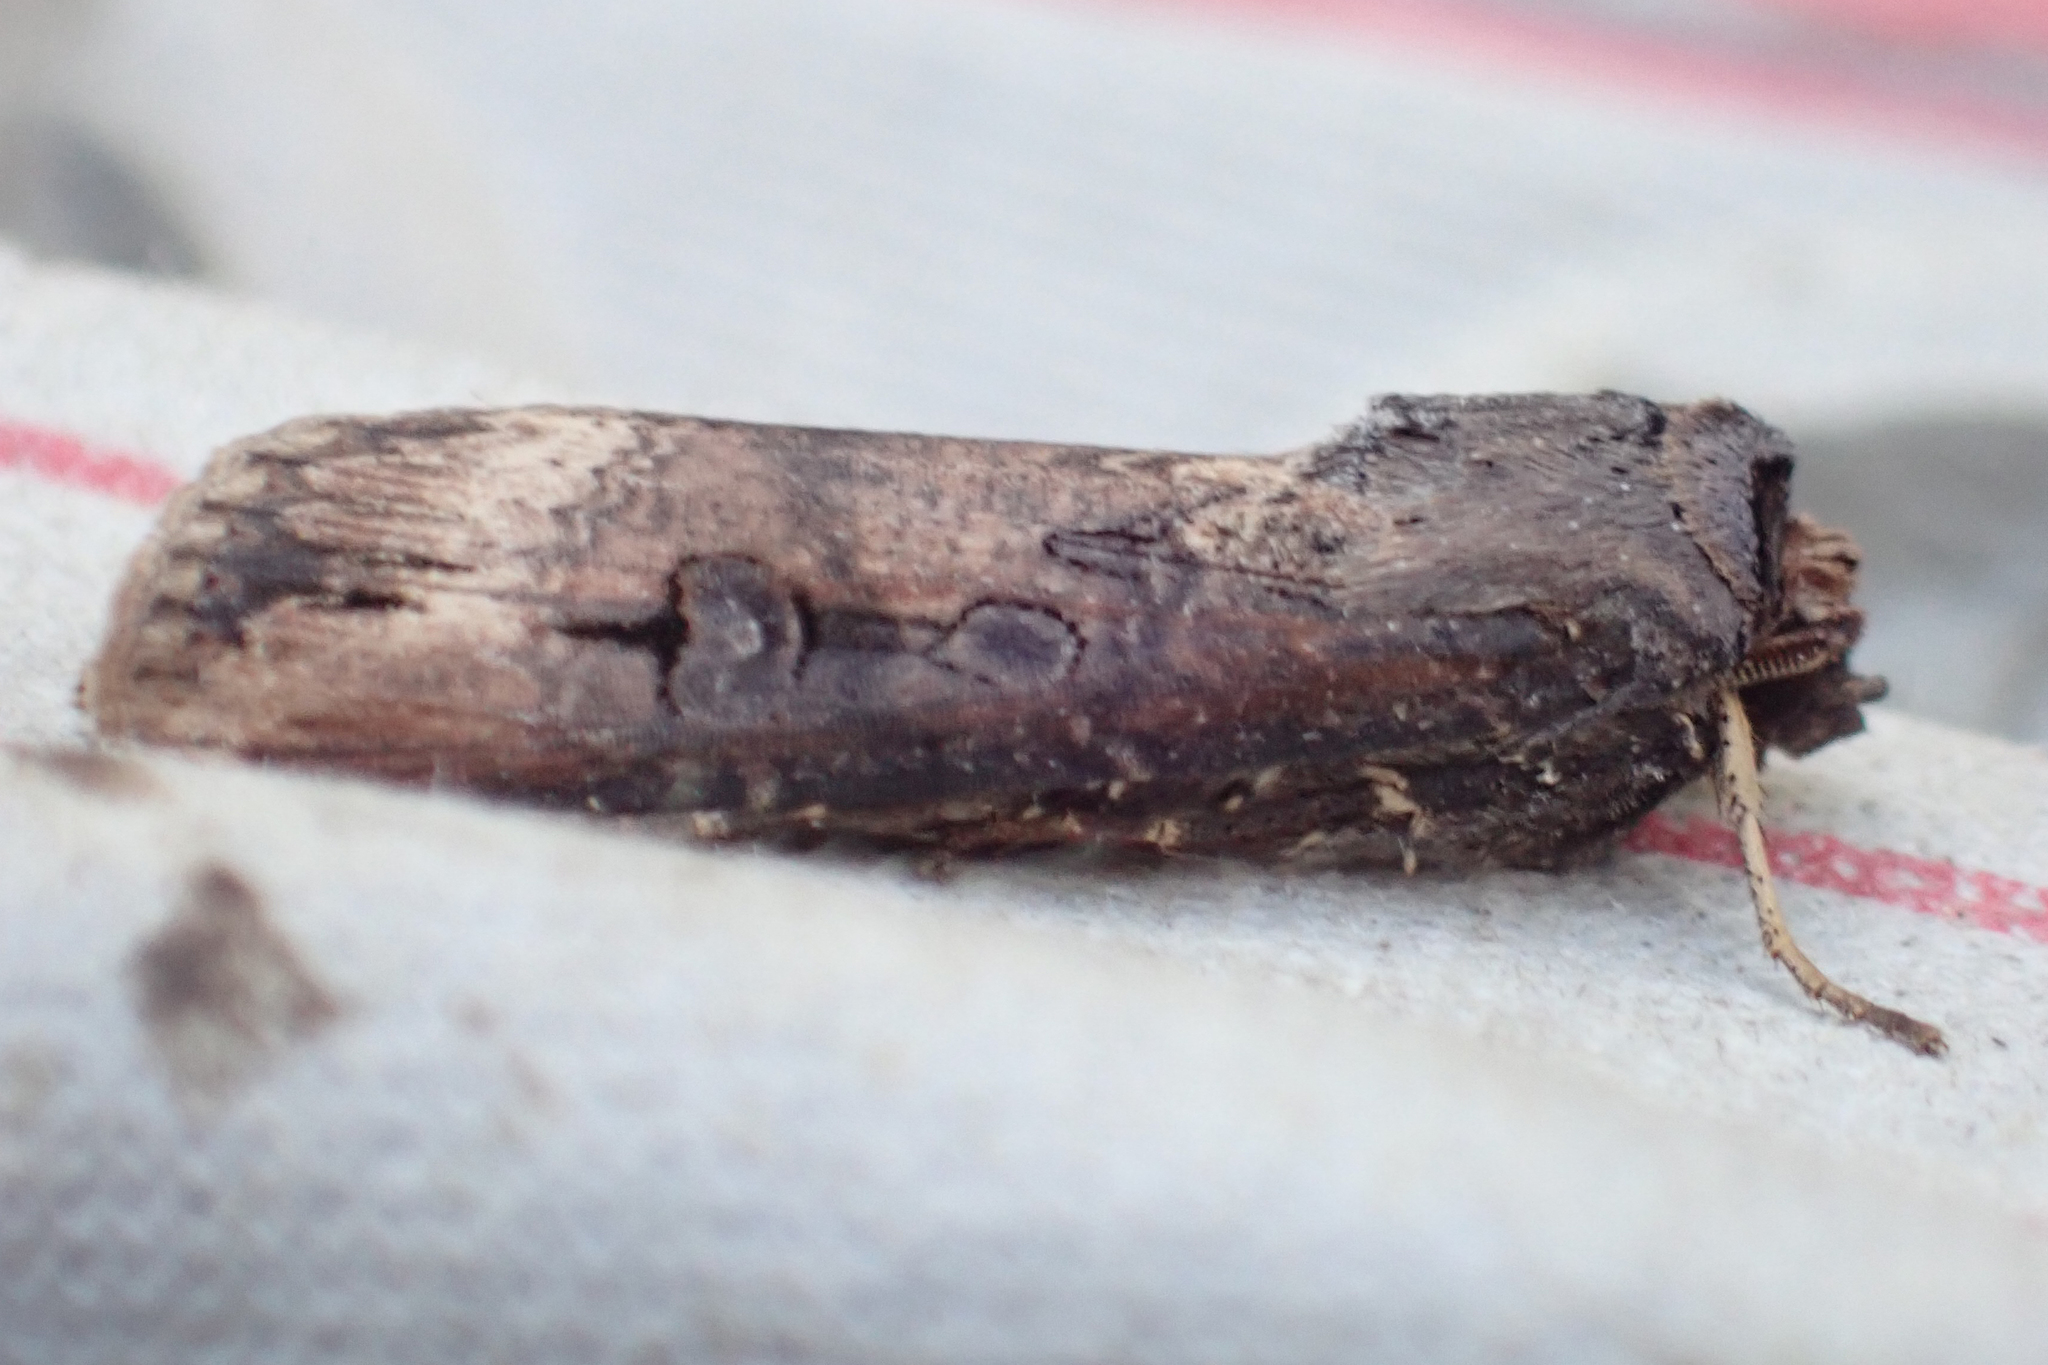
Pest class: cutworms